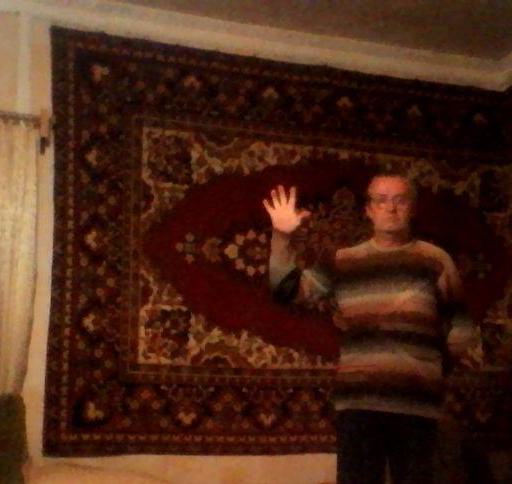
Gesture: palm